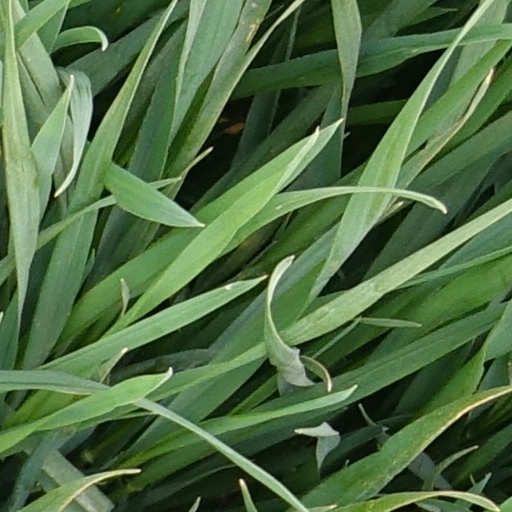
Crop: wheat